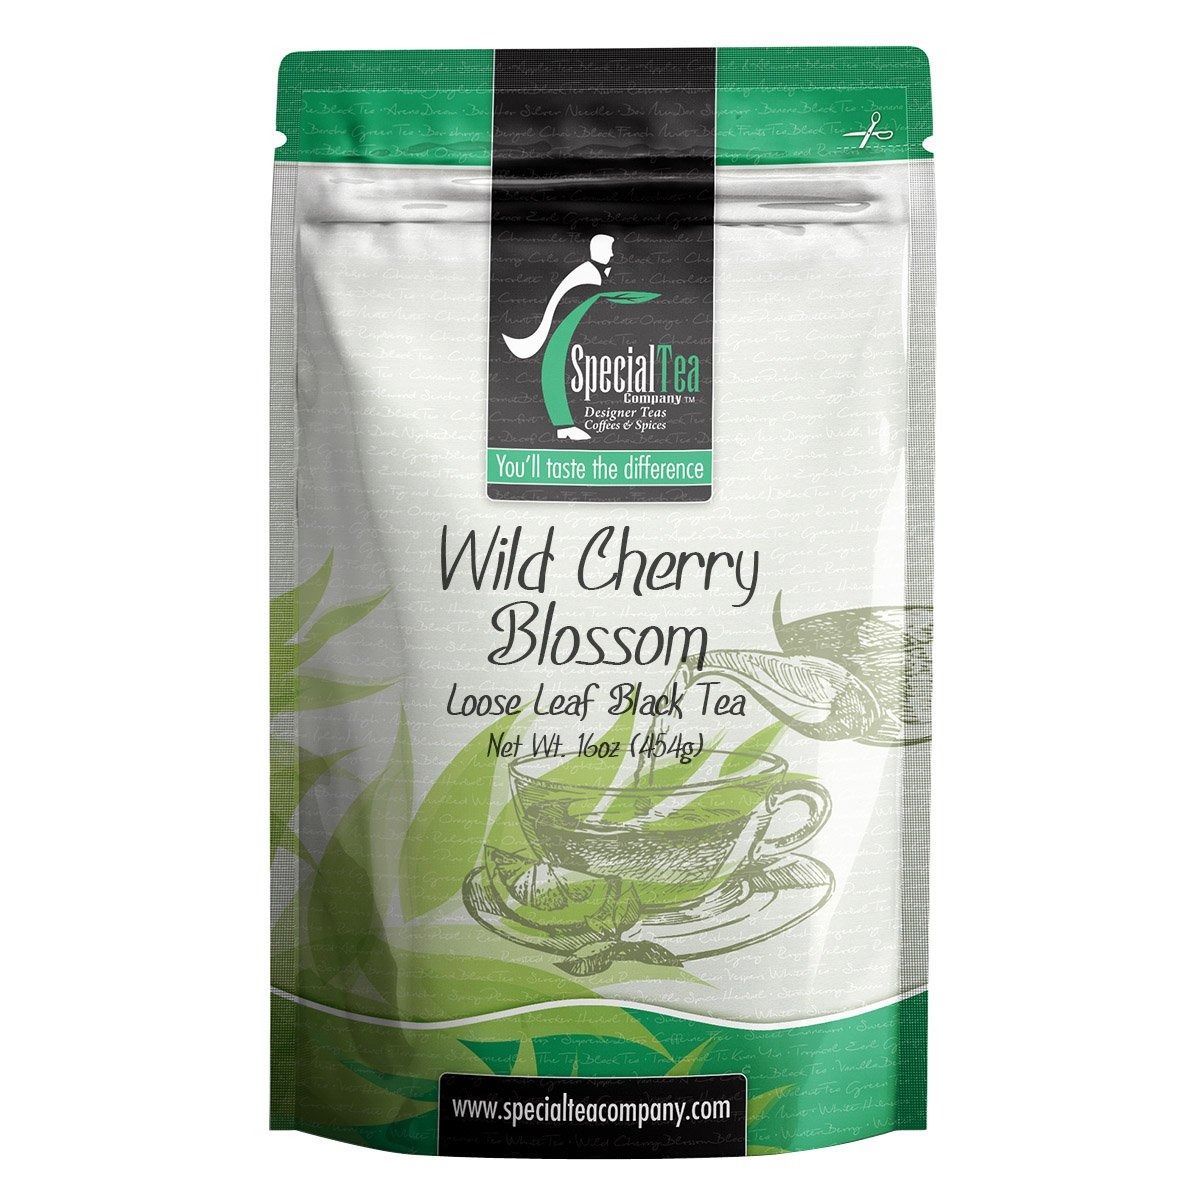
Item Name: Special Tea Wild Cherry Blossom Loose Leaf Black Tea, 16 Ounce
Bullet Point 1: BLACK TEA: Black teas are fully oxidized teas and offer a rich robust strong cup. Black is by far the most popular tea in the world. In the US, it accounts for about 80% of the tea consumed.
Bullet Point 2: FLAVOR: Black tea is a type of tea that is more oxidized than oolong, white and green teas. Black tea is generally stronger in flavor than other teas with notes that range from earthy, molasses, malty, vine fruit, smoky, leather, and mineral.
Bullet Point 3: CAFFEINE LEVEL: Black tea characteristically has the most caffeine of all the tea types. One of the reasons for this is a longer infusion time, but also due to the longer oxidation time and final firing production step.
Bullet Point 4: REAL LOOSE LEAF TEA: Loose leaf tea is a healthier purer way to drink tea. Our 1 oz. sample brews about 10 cups of tea.
Bullet Point 5: REAL LOOSE LEAF TEA IN BAGS: Loose leaf tea is a healthier purer way to drink tea, we gently breakup our loose leaf teas for use in eco-friendly tea bags to help retain full flavor.
Bullet Point 6: PREMIUM LOOSE LEAF TEA: Premium tea leaves have all their essential oils intact, so the flavor, quality and health benefits are maintained. Individually hand packed in the USA in a resealable pouch to retain freshness.
Product Description: <p>Wild dark cherry taste with cherry bits, rose petals and flavorings.</p> <p>Loose Leaf Brewing Instructions: Start with cold water and bring water to a boil. Add tea leaves, one heaping teaspoon per cup of water. For iced tea, add one level tablespoon. Pour hot water over leaves and steep 3-6 minutes. Remove or strain tea and enjoy!</p> <p>Ingredients: Black Tea, Cherry, Artificial Flavor, Rose Petals.</p>
Value: 16.0
Unit: Ounce

Price: 12.085